Anchorage, Alaska

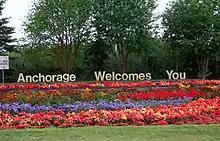
The "Anchorage Welcomes You" sign outside Ted Stevens Anchorage International Airport. The city is known for showcasing abundant flowers during the summer months.

Several attempts have been made to move Alaska's state capital from Juneau to Anchorage, or to a site closer to Anchorage. The motivation is straightforward: the "railbelt" between Anchorage and Fairbanks contains most of Alaska's population. Robert Atwood, owner of the "Anchorage Times" and a tireless booster for the city, championed the move. Alaskans rejected attempts to move the capital in 1960 and 1962, but in 1974, as Alaska's center of population moved away from Southeast Alaska and to the railbelt, voters approved it. Communities such as Fairbanks and much of rural Alaska opposed moving the capital to Anchorage for fear of concentrating more power in the state's largest city. As a result, in 1976, voters approved a plan to build a new capital city near Willow, about north of Anchorage. In the 1978 election, opponents to the move reacted by campaigning to defeat a nearly $1 billion bond issue to fund construction of the new capitol building and related facilities ($ billion in dollars). Later attempts to move the capital or the legislature to Wasilla, north of Anchorage, also failed. Anchorage has over twice as many state employees as Juneau, and is to a considerable extent the center of Alaska's state and federal government activity.